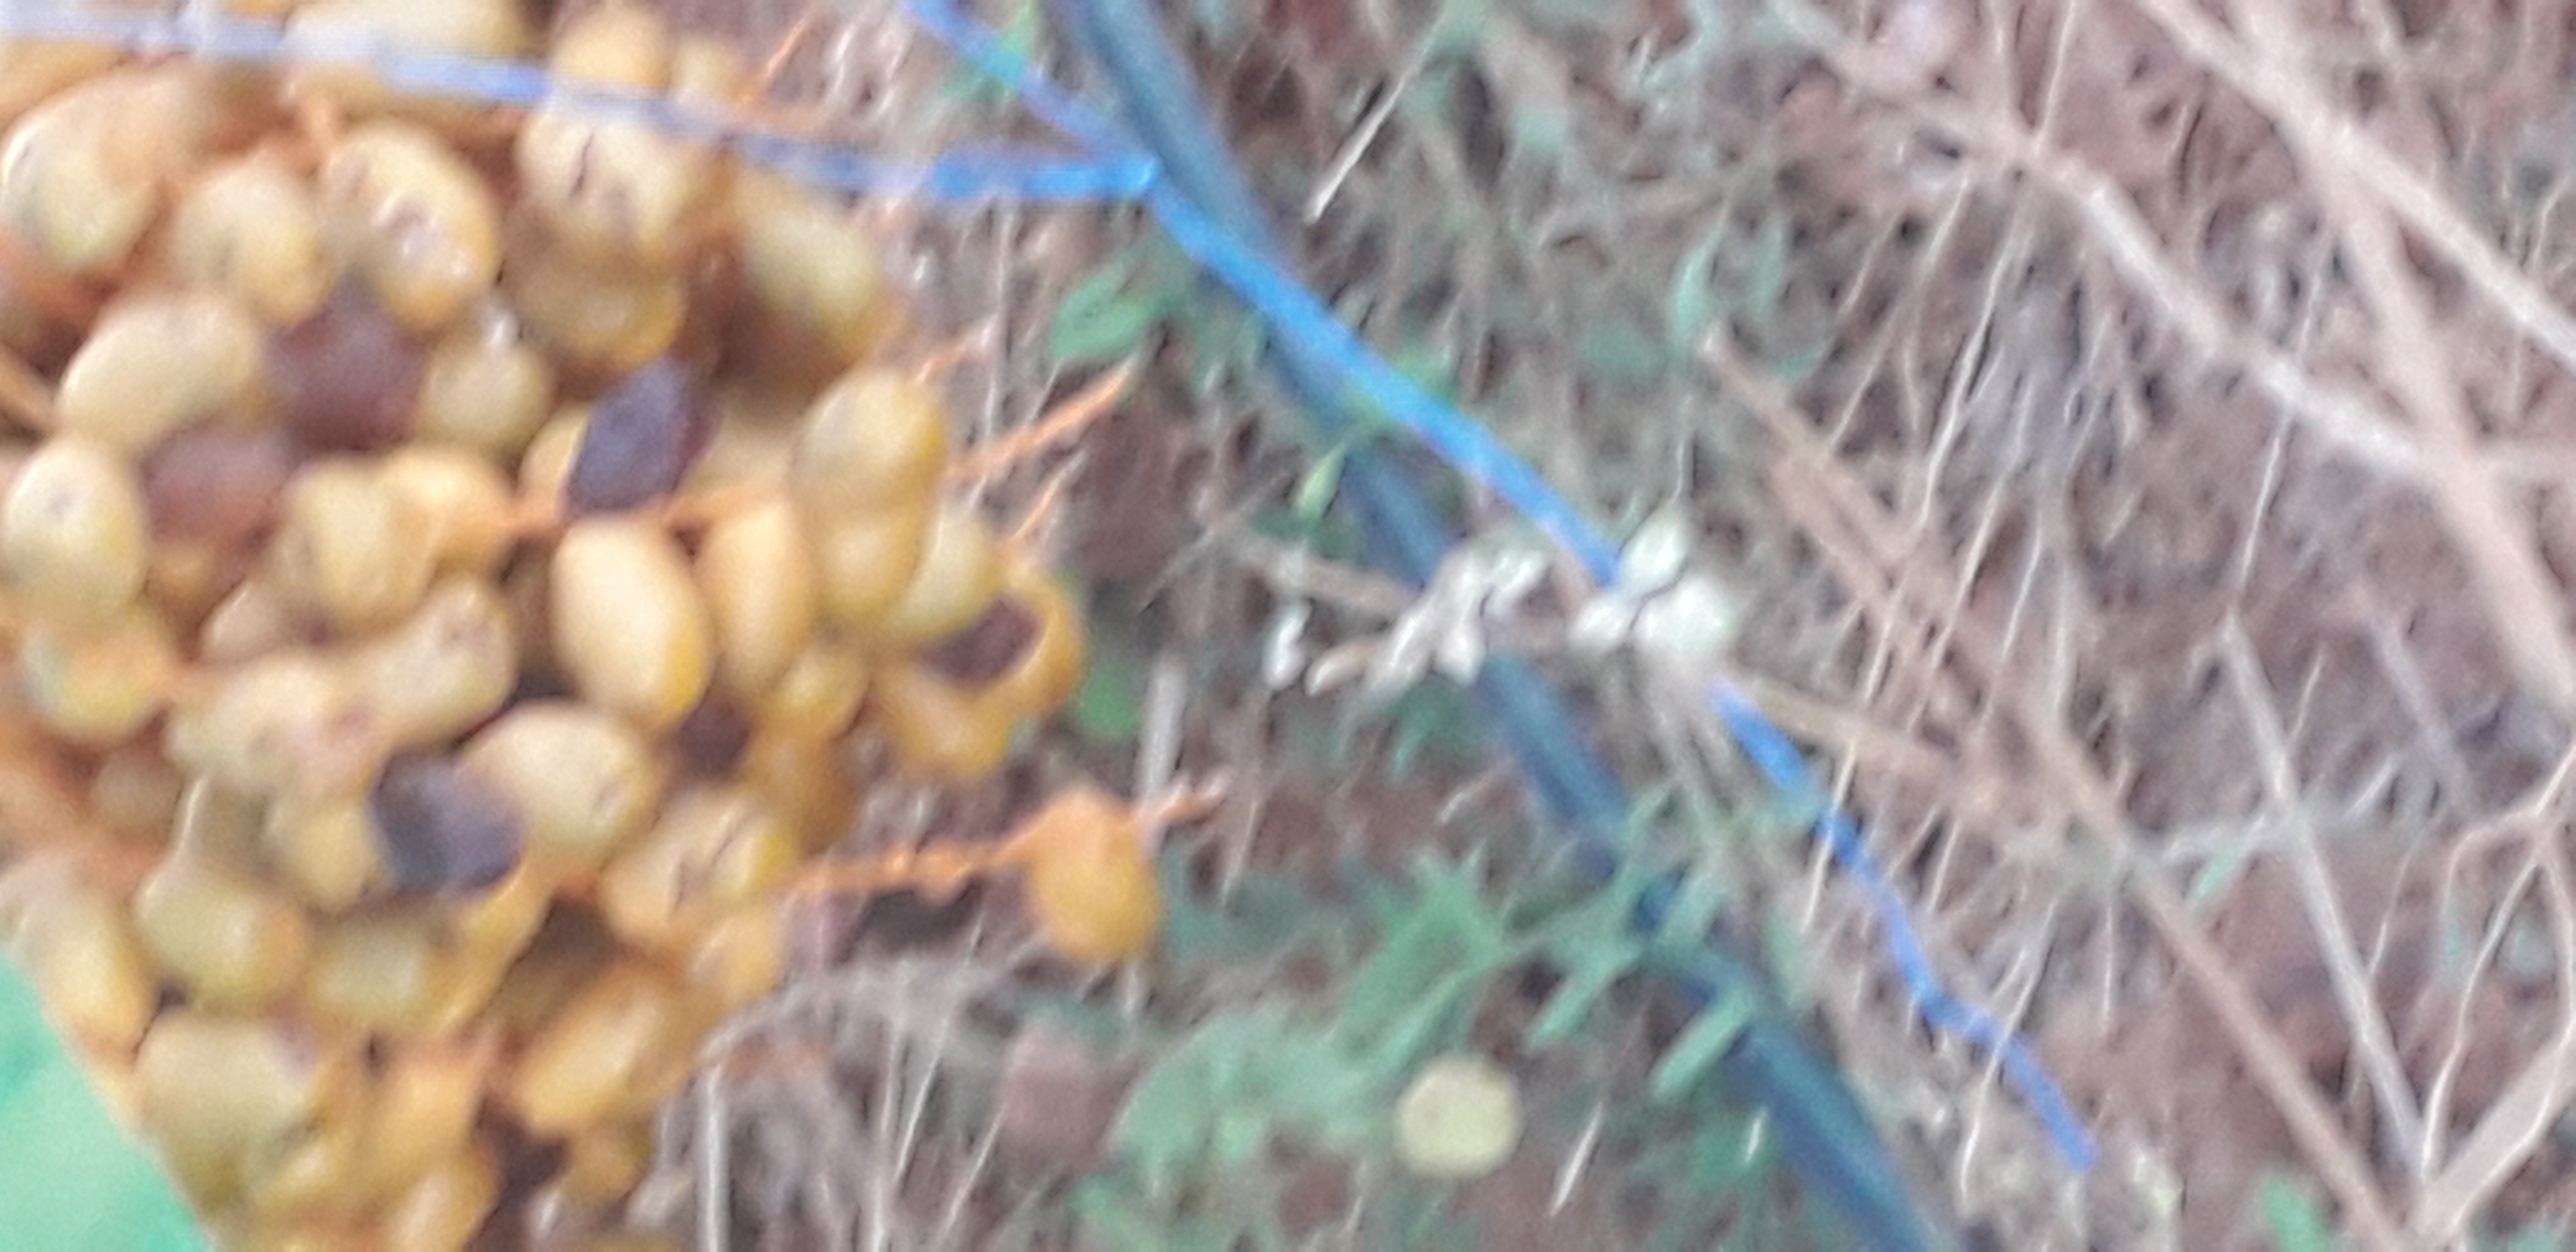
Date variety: Boufagous